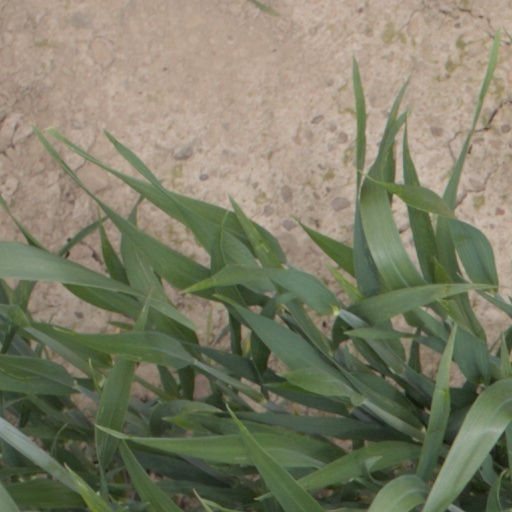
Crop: wheat